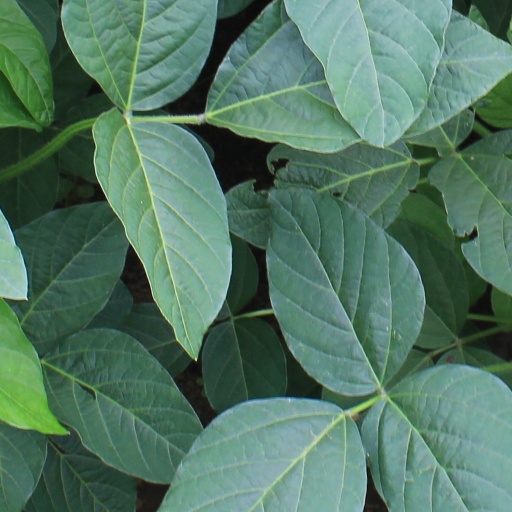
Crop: soybean